Dissolved inorganic carbon

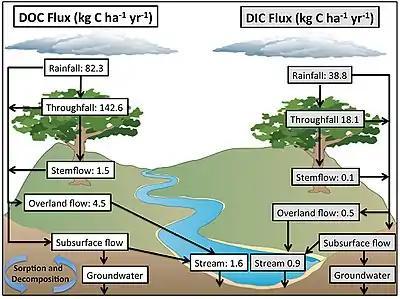
Average annual flux of DOC and DIC in rainfall, throughfall, stemflow, overland flow, and stream flow.

Dissolved inorganic carbon (DIC) is the sum of the aqueous species of inorganic carbon in a solution. Carbon compounds can be distinguished as either organic or inorganic, and as dissolved or particulate, depending on their composition. Organic carbon forms the backbone of key component of organic compounds such as – proteins, lipids, carbohydrates, and nucleic acids.